Nyländska Jaktklubben

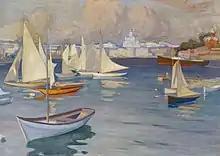
"The Nyländska Jaktklubben Harbour in Helsinki", Albert Edelfelt, 1899

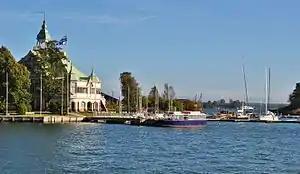
Clubhouse at Valkosaari island

NJK hosts one of the biggest sailing centers in Finland where you can sail without owning a boat. The Sailing Center has a total of 12 boats, 8 J/80 and 4 606. NJK Sailing Center organizes beginner sailing courses, weekly training on different levels and competitions.